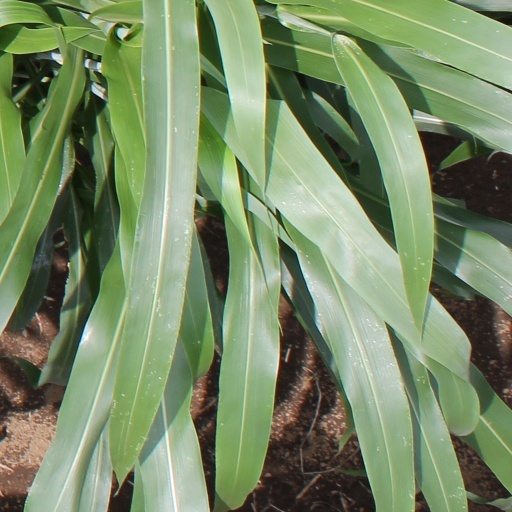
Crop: sorghum